Fahmi Said

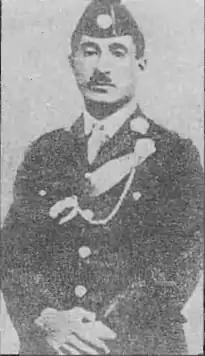

Colonel Fahmi Said (1898 – 5 May 1942) was one of the Four Colonels of the Golden Square, a pro-Nazi cabal that briefly overthrew the Hashemite monarchy in Iraq in 1941. When the British intervened and the coup was suppressed, Said was sentenced to death. He and his collaborators were hanged.